Ben-To

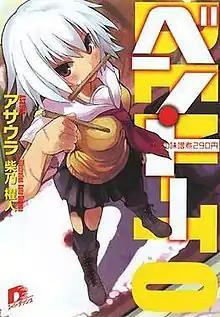
Cover of "Ben-To" volume 1 featuring Sen Yarizui

is a Japanese light novel series written by Asaura, with illustrations by Kaito Shibano. Shueisha published 15 novels from February 2008 to February 2014. Shibano also illustrates three manga adaptations, and a fourth manga is drawn by Sankaku Head. A 12-episode anime television series adaptation produced by David Production aired in Japan between October and December 2011. Funimation has licensed the anime in North America.